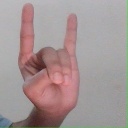
अक्षर: श